Kris Hopkins

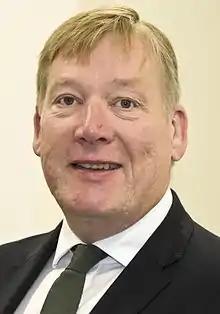
Hopkins in 2015

Kristan Frederick Hopkins (born 8 June 1963) is a British Conservative Party politician, who was formerly the Member of Parliament for Keighley in West Yorkshire. Elected in 2010, he served as Vice-Chamberlain of the Household, a government whip. He was previously Parliamentary Under Secretary of State for Department for Communities and Local Government and the former housing minister. He lost his seat in the 2017 general election.